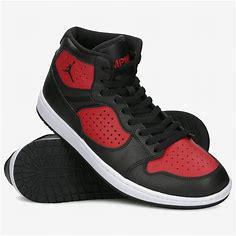
Brand: Jordan
Model: Access